Mahfiruz Hatun

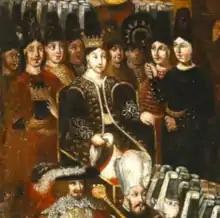

Hatice Mahfiruz Hatun or Mahfiruze Hatun (Ottoman Turkish: ماه فروز خاتون, ""Glorious moon"" or ""Daytime moon"" or ""Turquoise Moon""; – "") was the consort of Ottoman Sultan Ahmed I (r. 1603–17) and the mother of his firstborn son, Sultan Osman II (r. 1618–22).